Basilica Aemilia

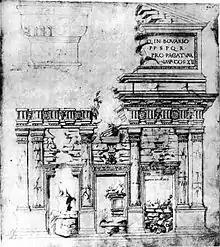
Drawing of the remains of the Basilica Aemilia, by Giuliano da Sangallo, 1480.

The Basilica Fulvia, constructed in 179 BCE by consuls Marcus Fulvius Nobilior and Marcus Aemilius Lepidus, laid the architectural and historical groundwork for the later Basilica Aemilia. Built behind the "argentariae novae", it was later referred to as the "Basilica Aemilia et Fulvia," reflecting continued contributions by the "gens Aemilia". Enhancments over the decades included the installation of a water clock in 159 BCE and decorative shields added by another Marcus Aemilius Lepidus in 78 BCE, elements possibly depicted on coins from 61 BCE. Architecturally, the Basilica Fulvia introduced a significant innovation: an enlarged central nave supported by two rows of columns, allowing for an open interior space unlike the dense colonnades of earlier Greek-inspired basilicas. Today, only a portion of its tuff foundations remains visible beneath a canopy on the site's northwest side.